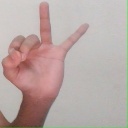
अक्षर: ण